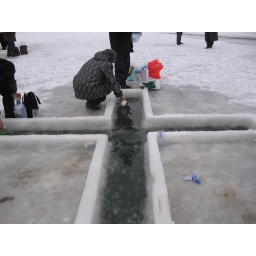
Holes cut in river for holy water